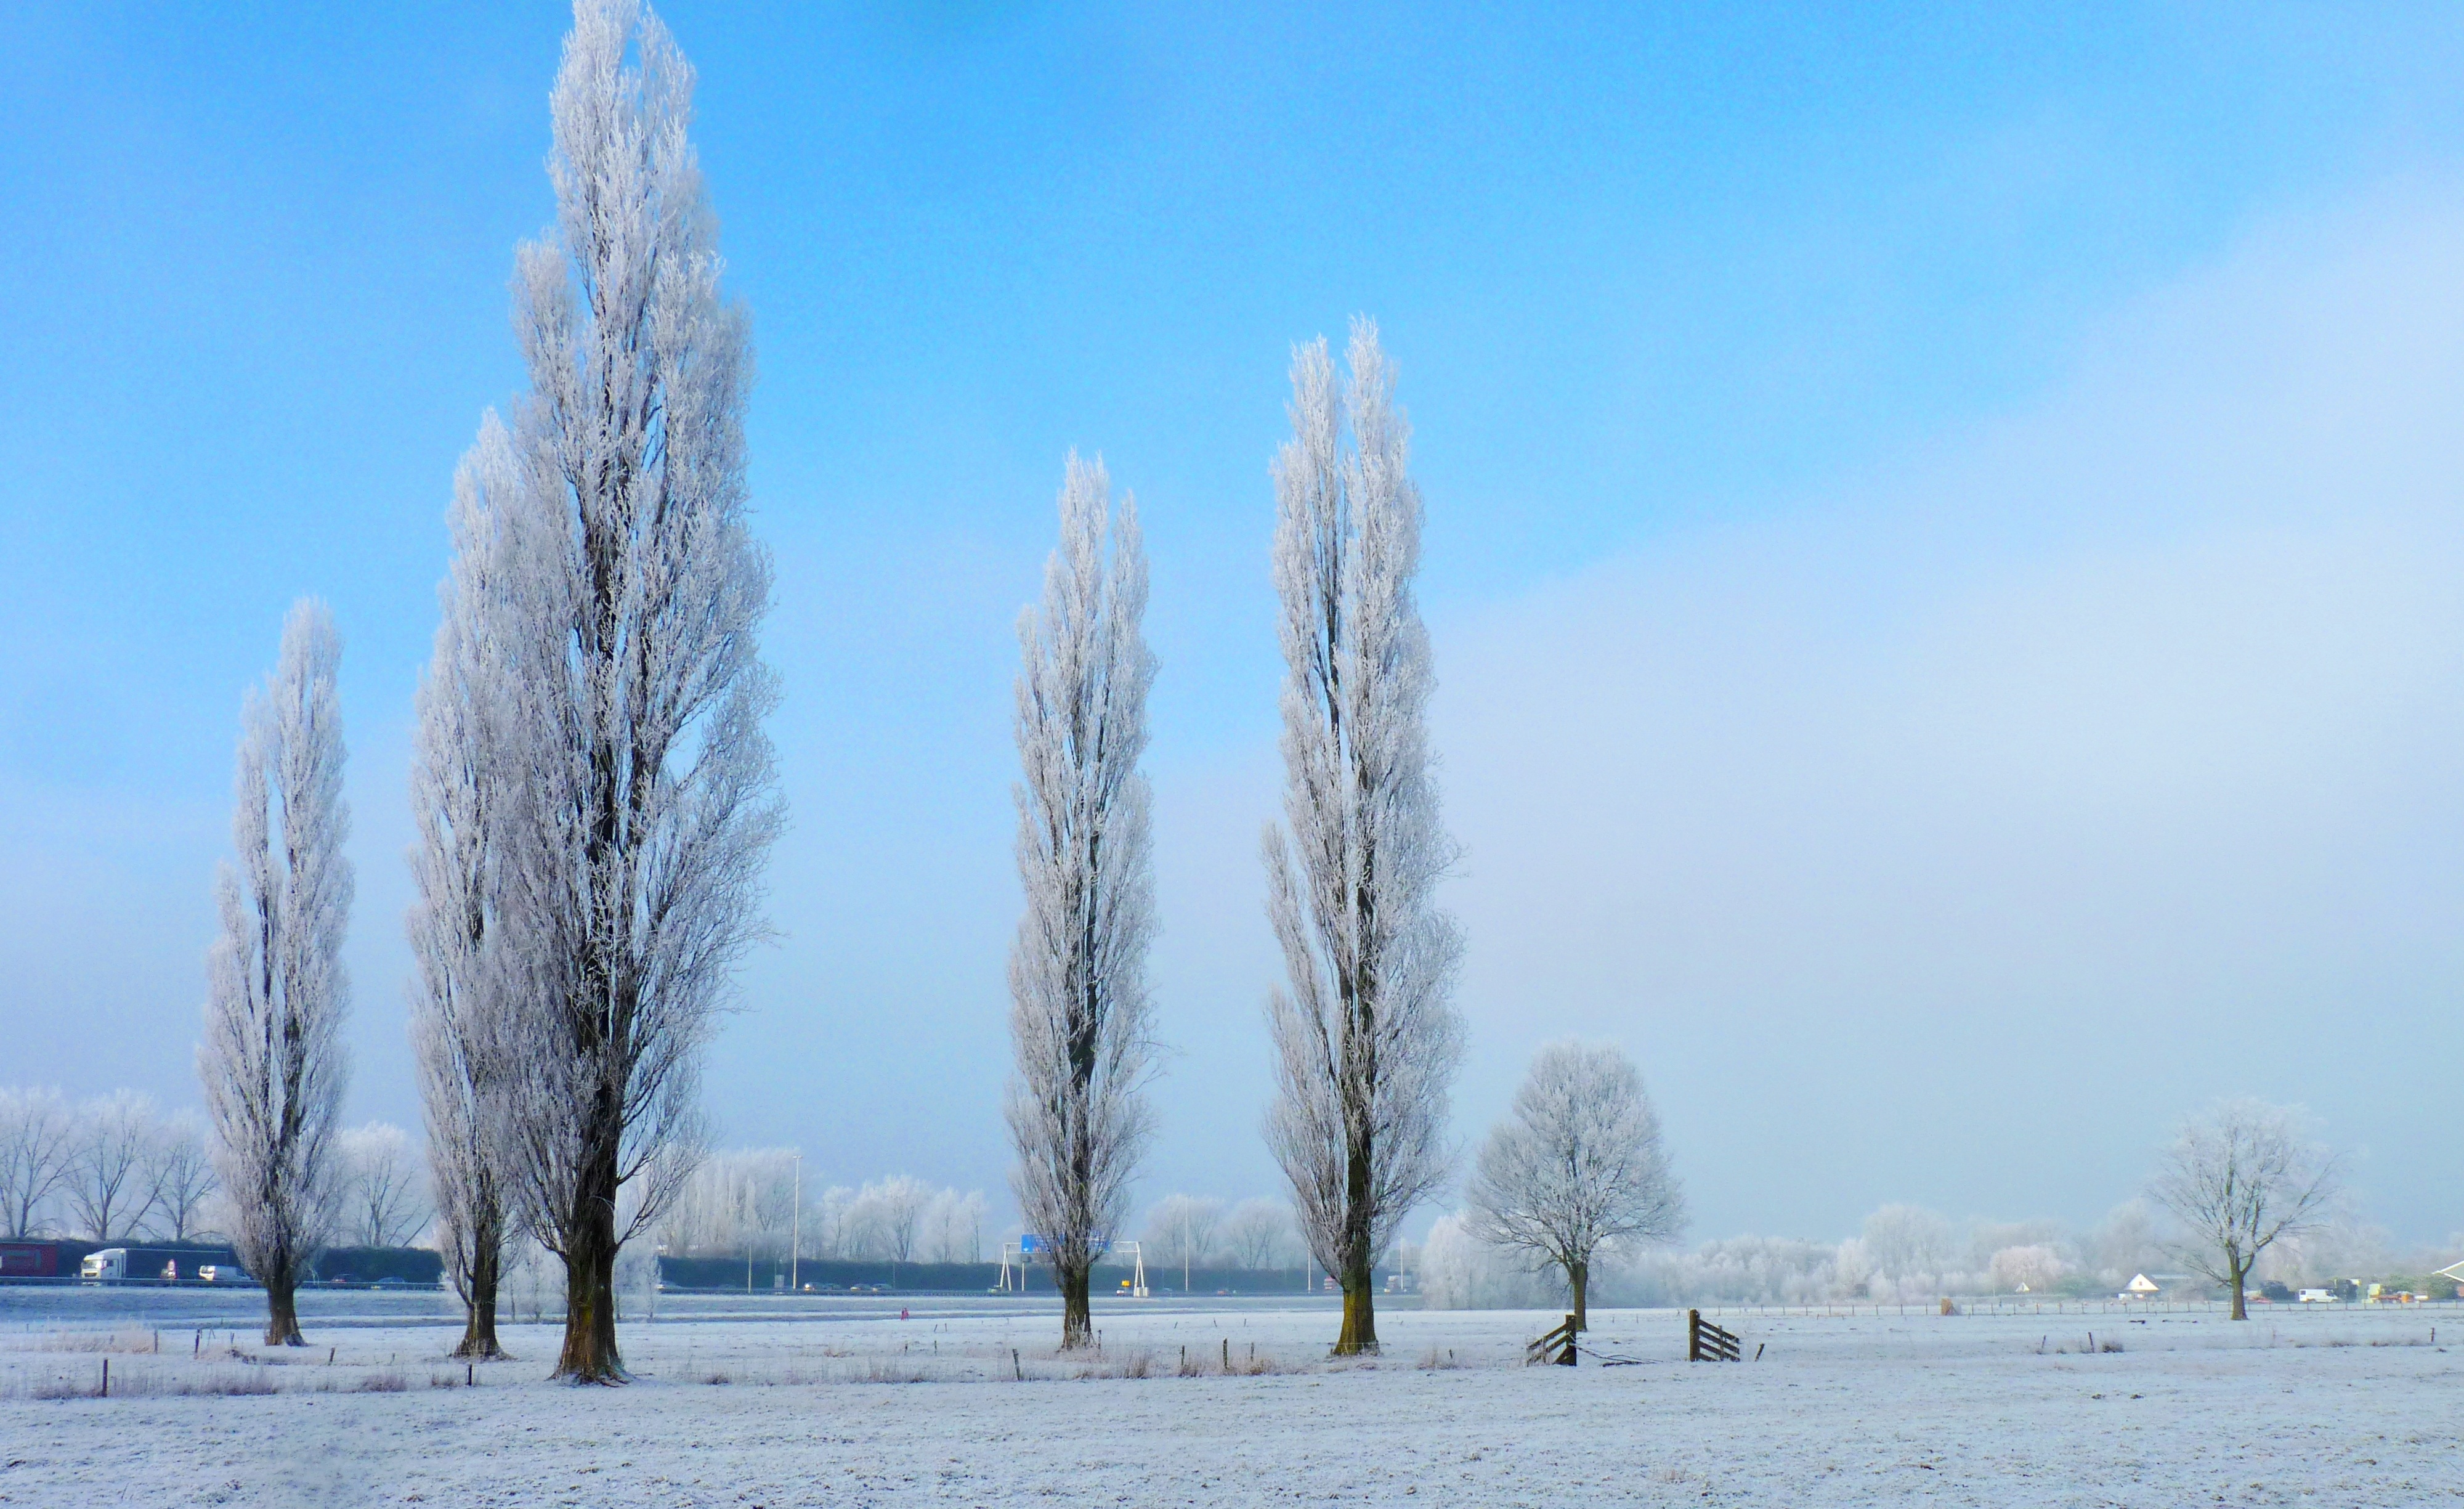
landscape, tree, nature, branch, snow, winter, plant, white, meadow, frost, ripe, ice, weather, season, trees, spruce, freezing, atmospheric phenomenon, woody plant